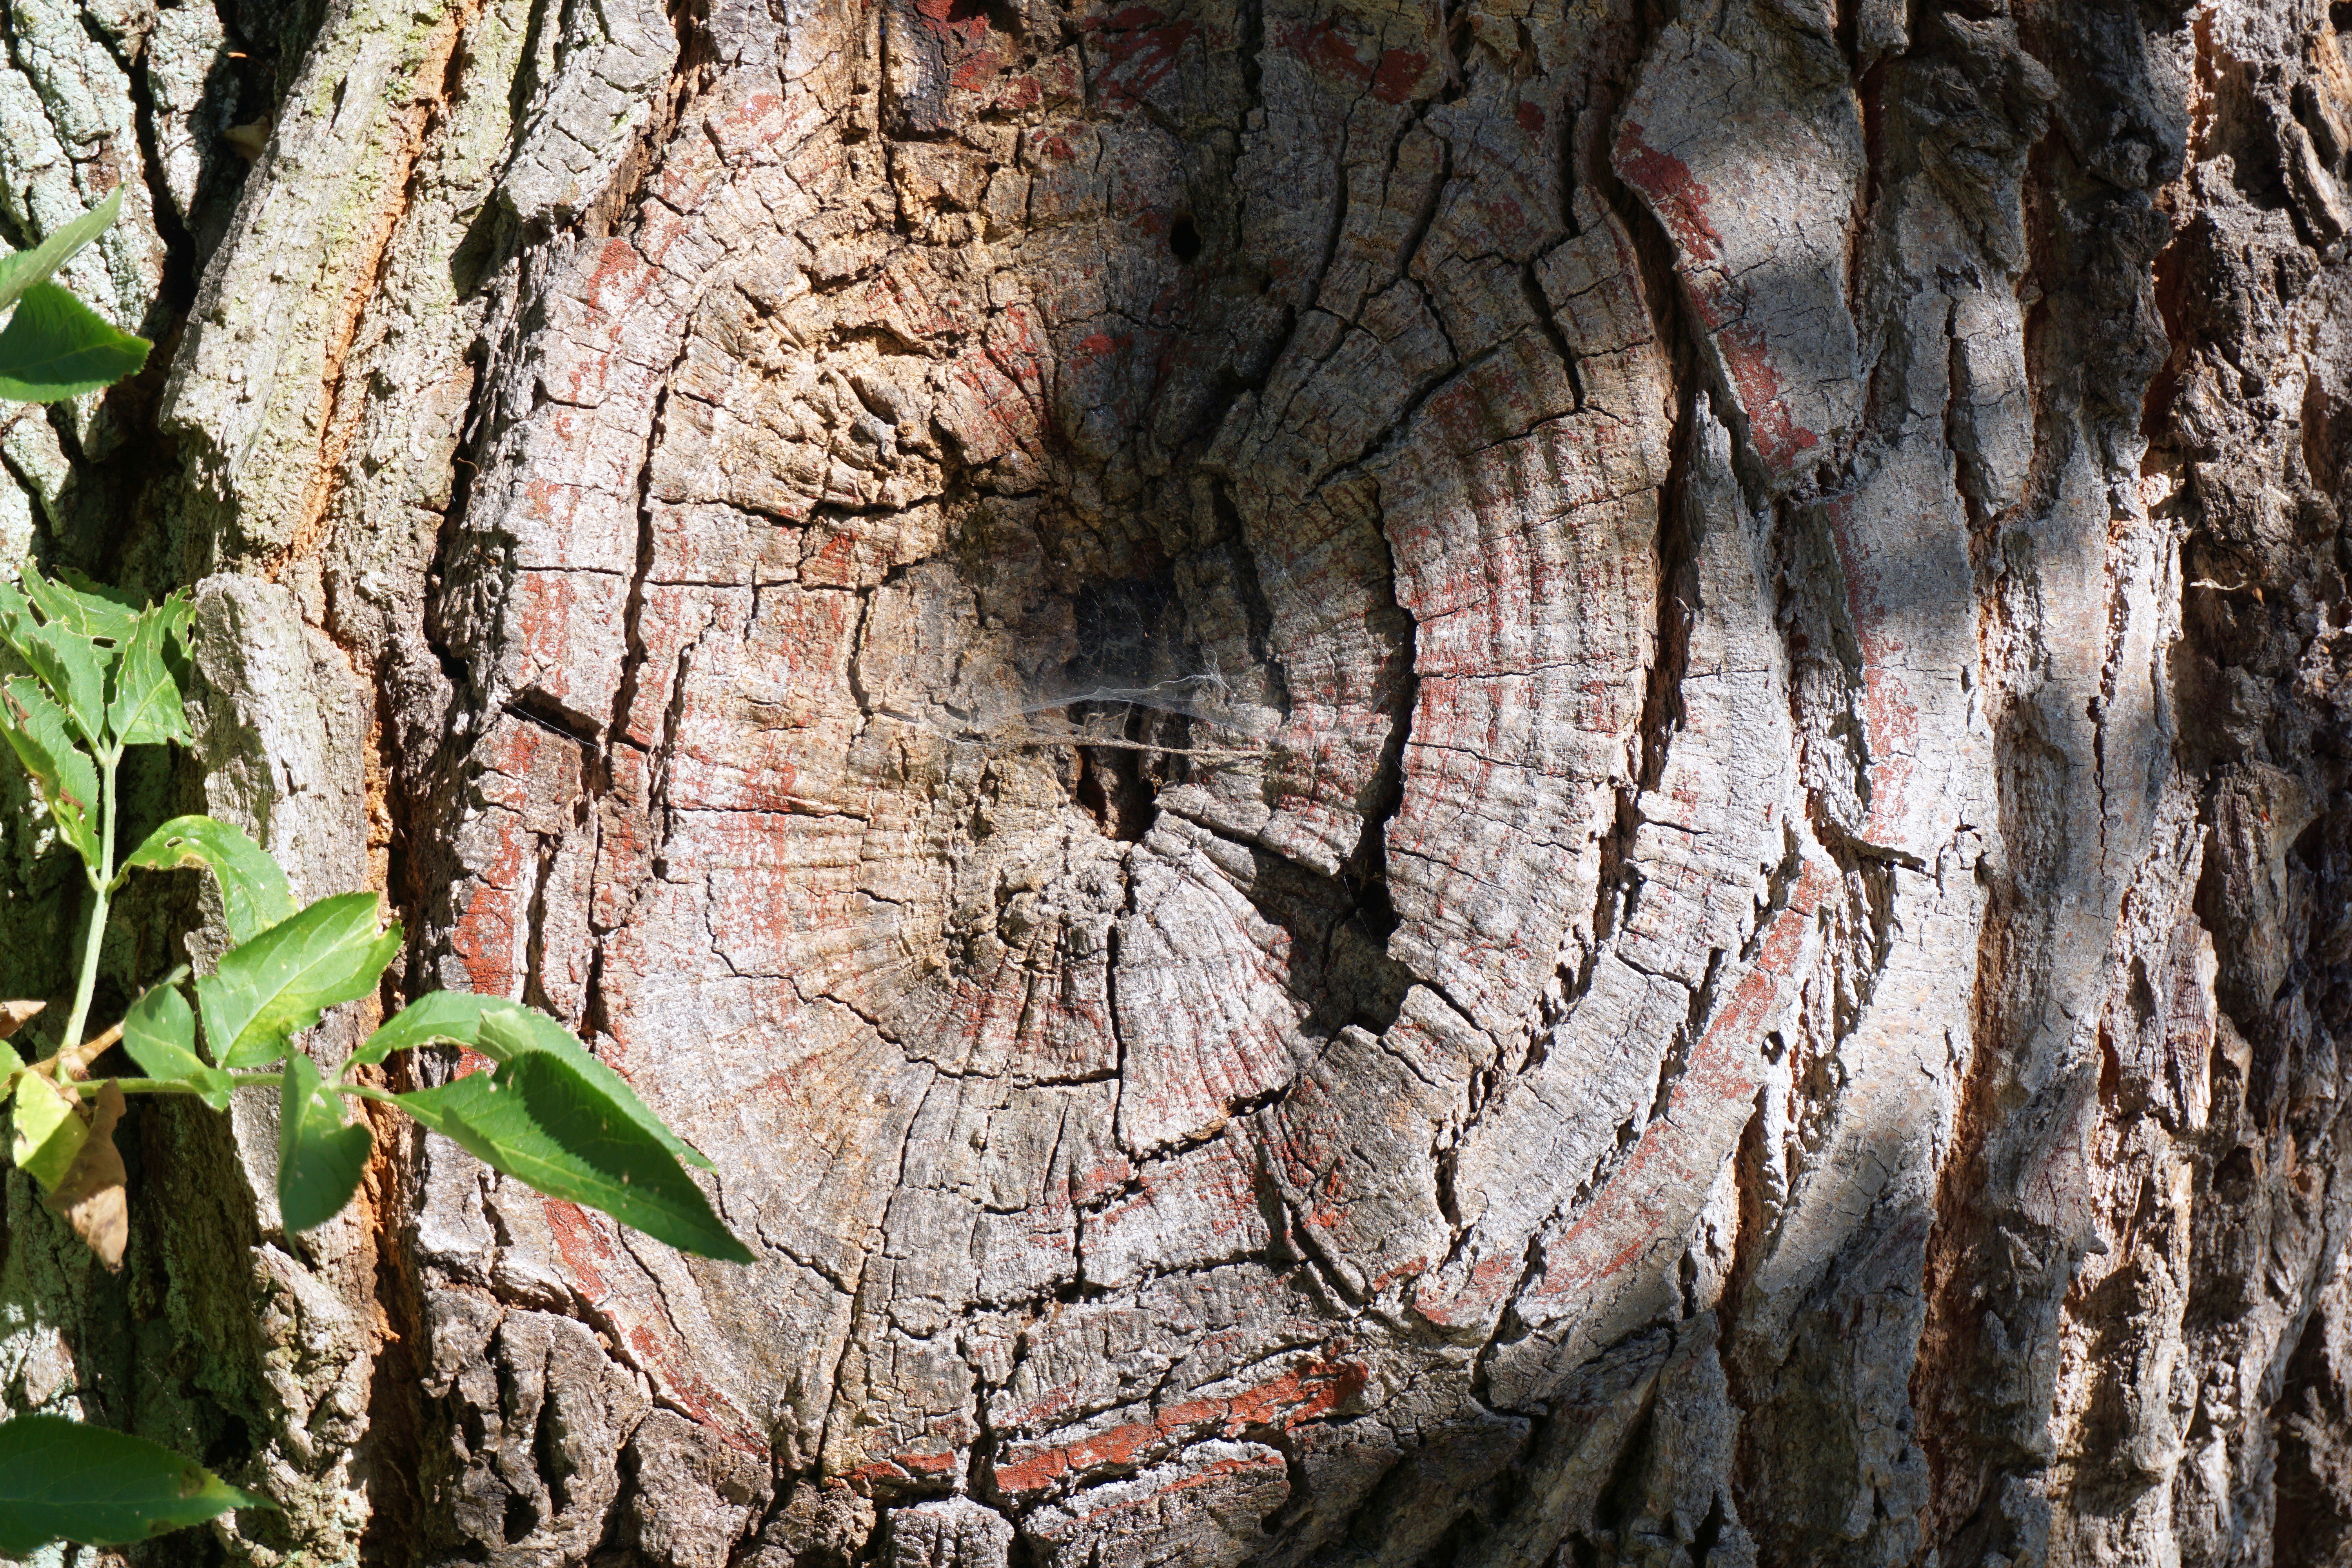
tree, nature, forest, branch, plant, wood, leaf, flower, trunk, bark, formation, log, jungle, soil, terrain, tribe, geology, tree bark, woody plant